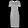
Label: Dress